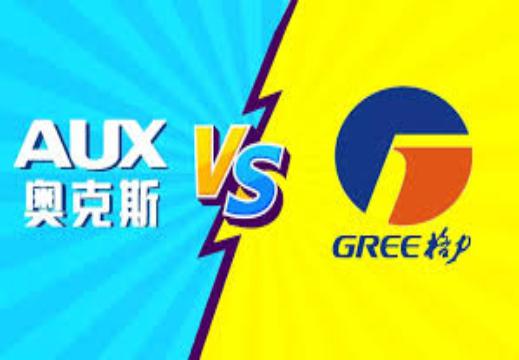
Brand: auxx-2
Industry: Electronic